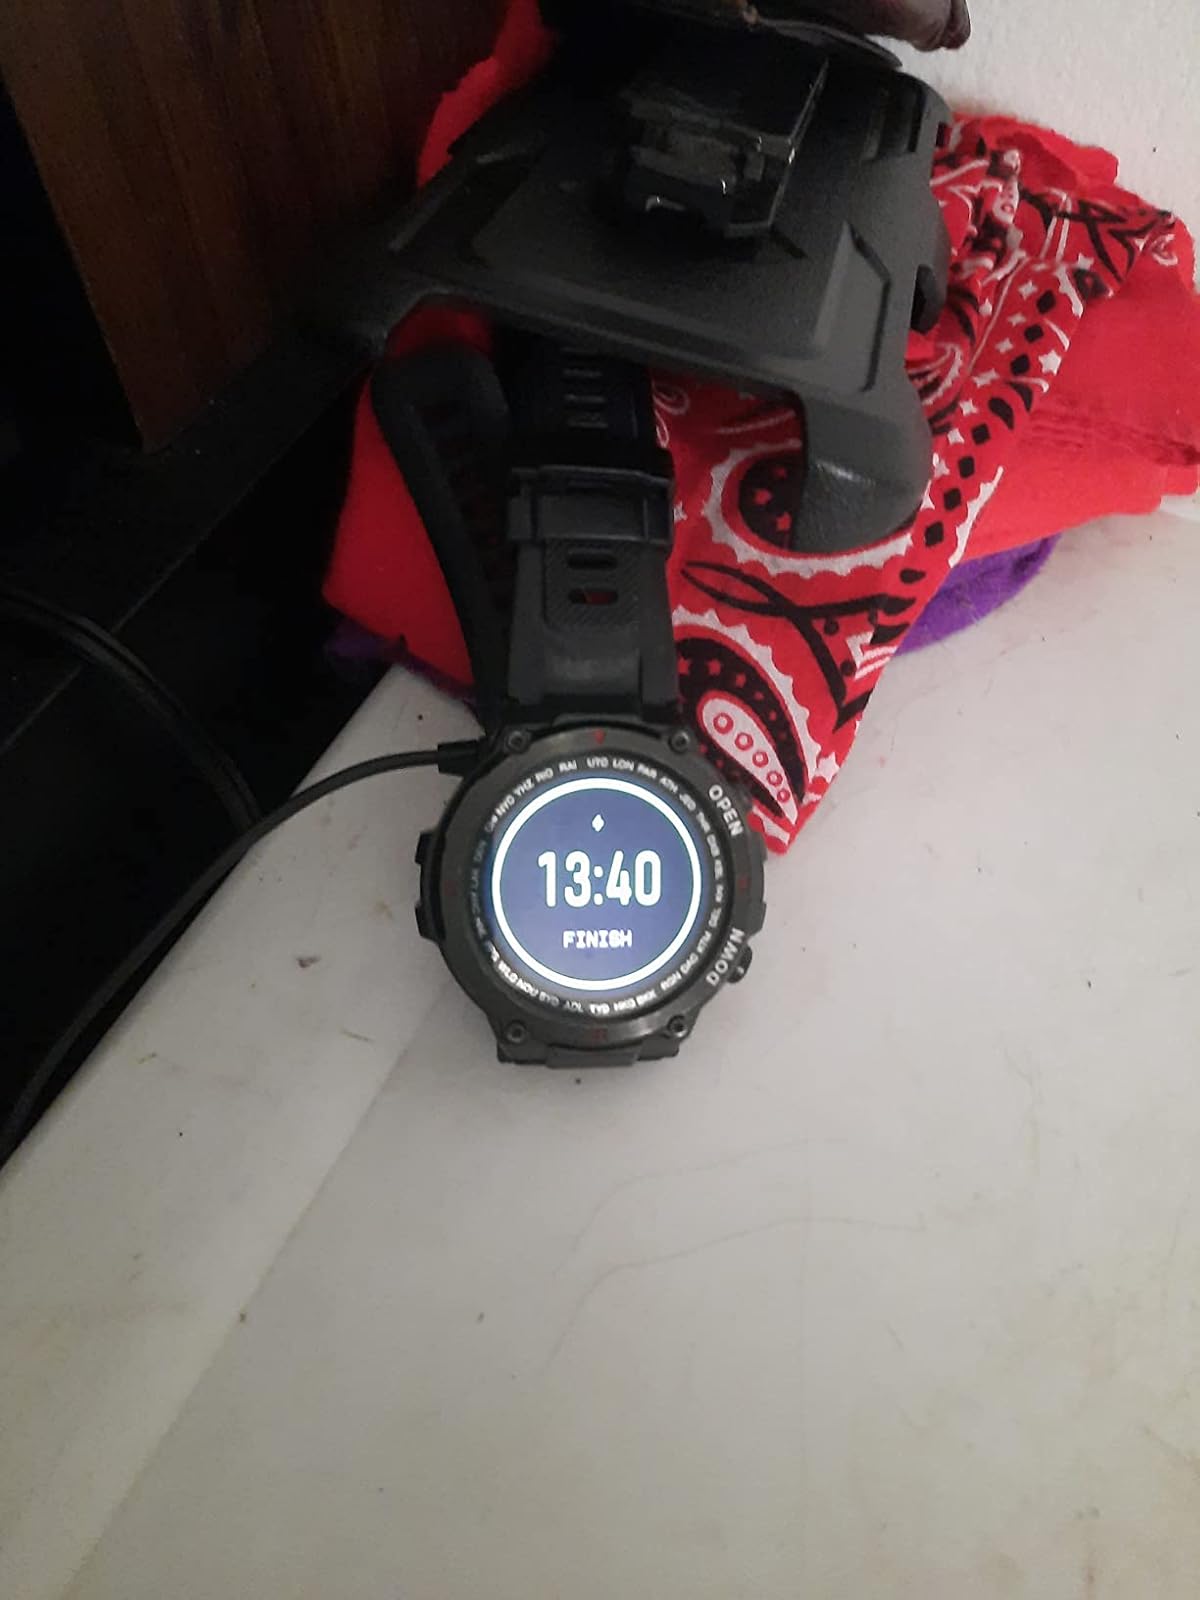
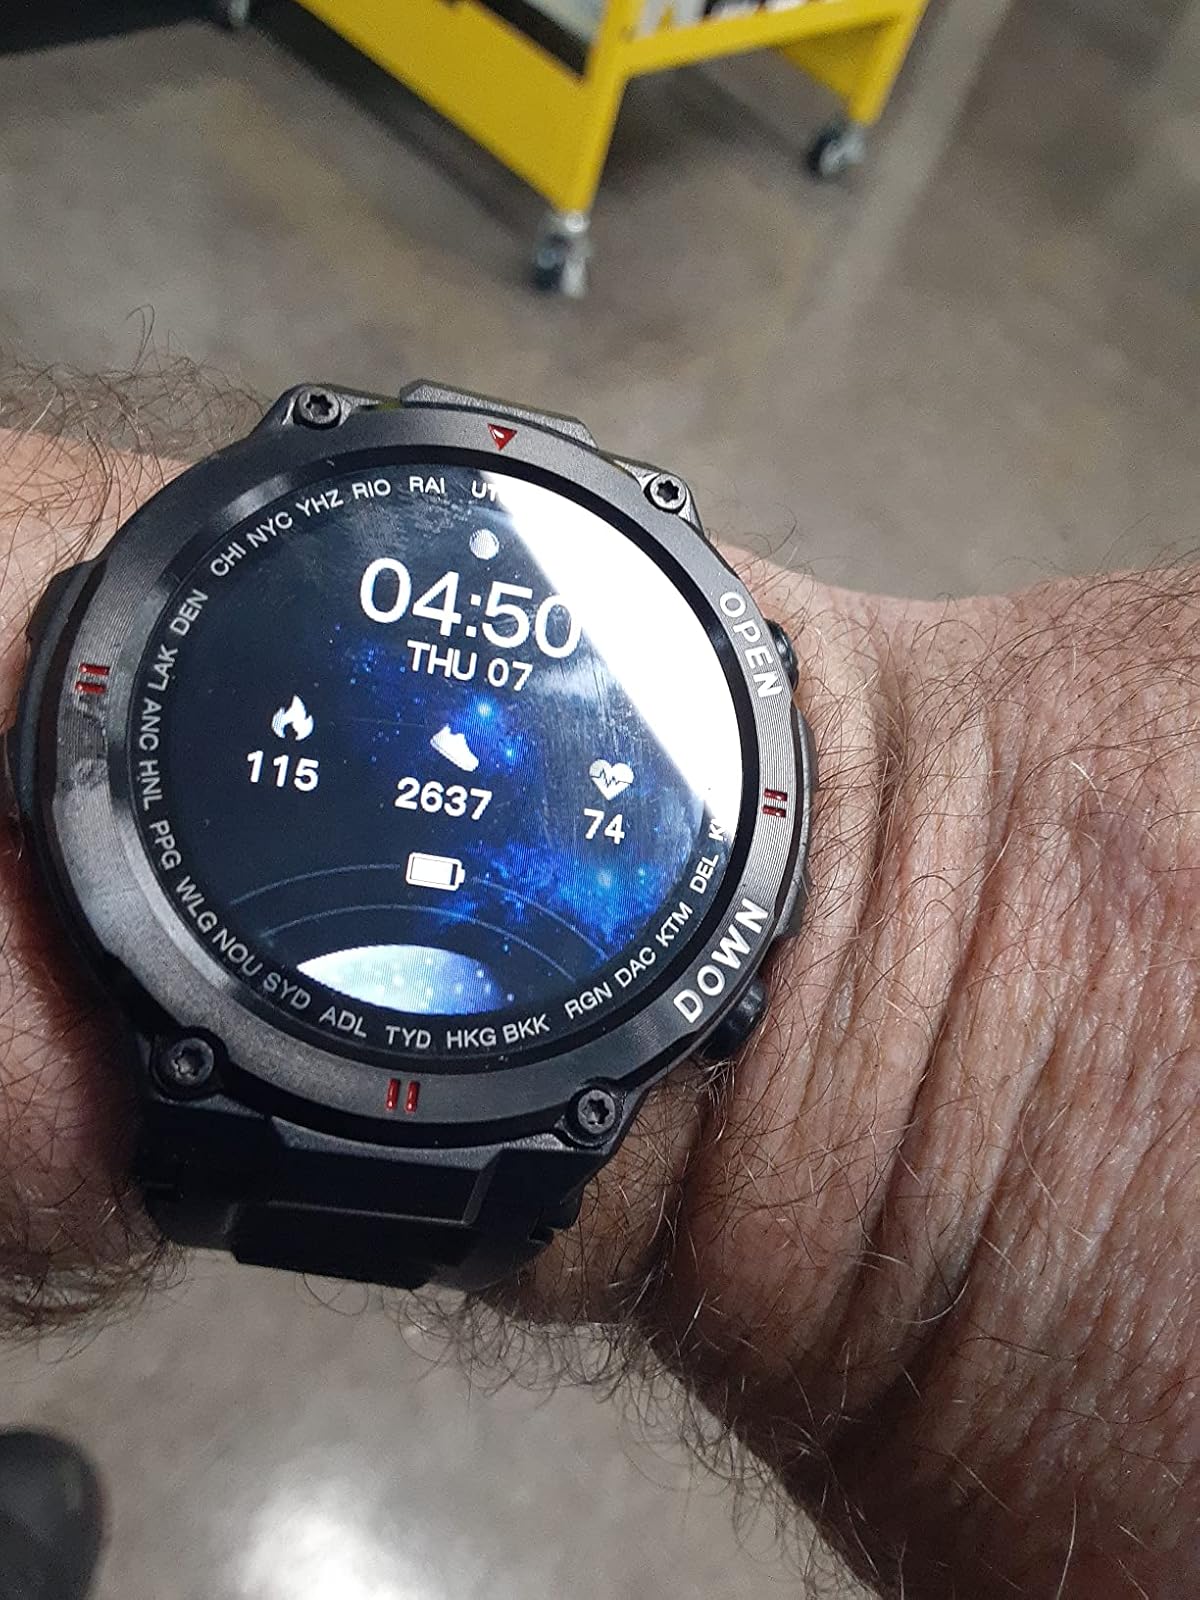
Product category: smartwatch
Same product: yes